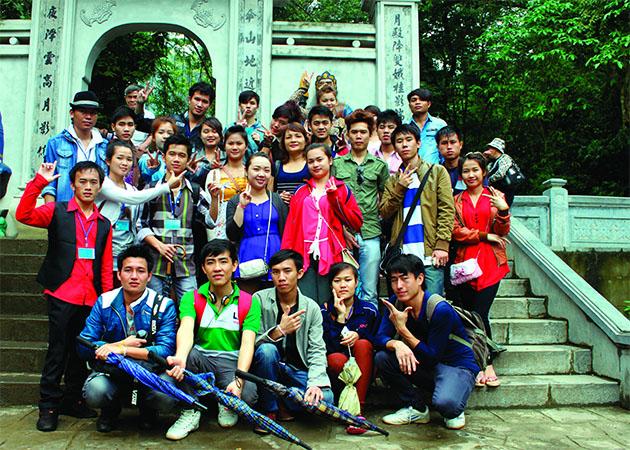
ở phía trước khu di tích có một đám đông đang chụp ảnh tập thể